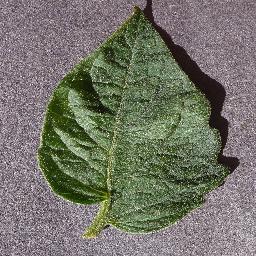
Label: Tomato___healthy